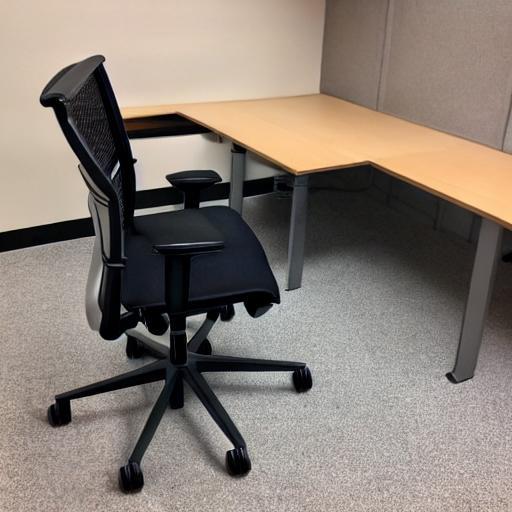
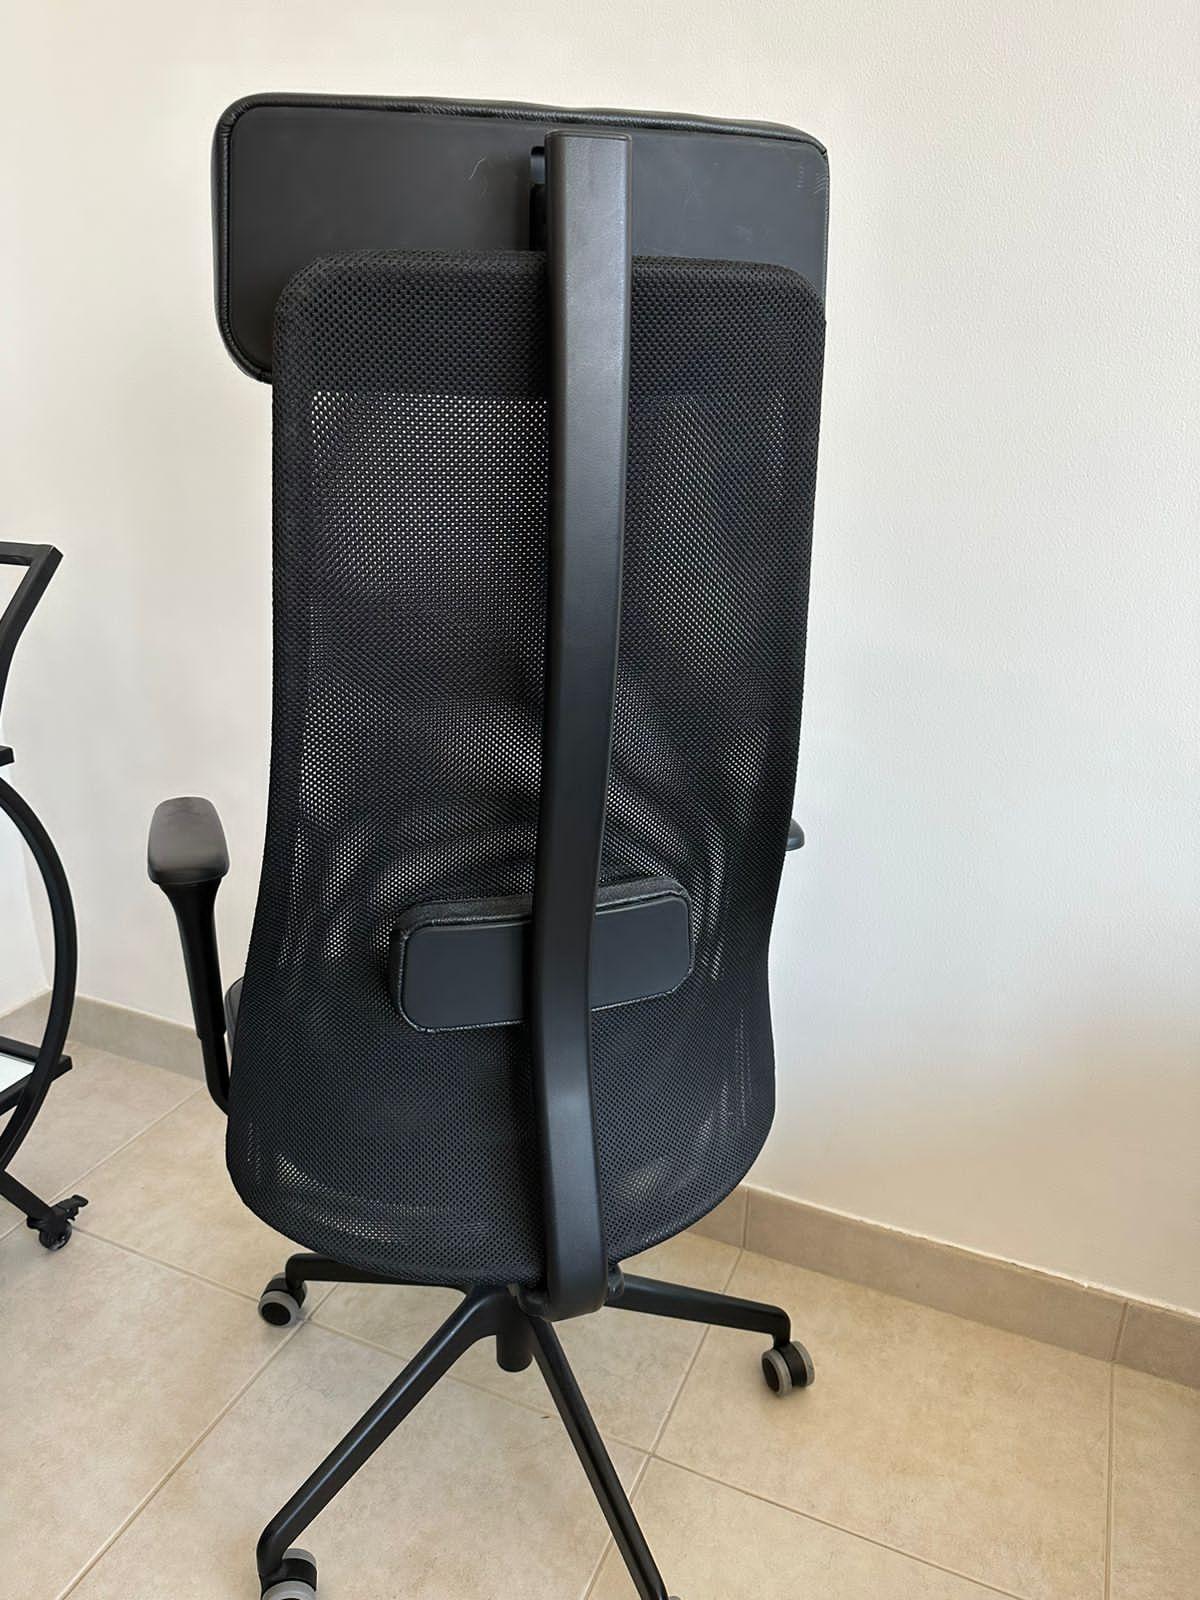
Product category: items_chair
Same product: no